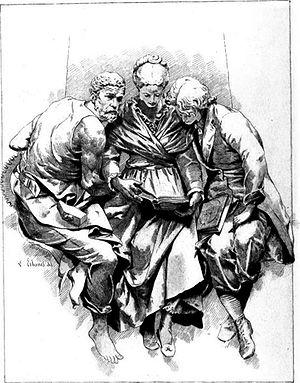
Le lectorat est l'ensemble des lecteurs d'un auteur, d'un livre ou d'une publication.